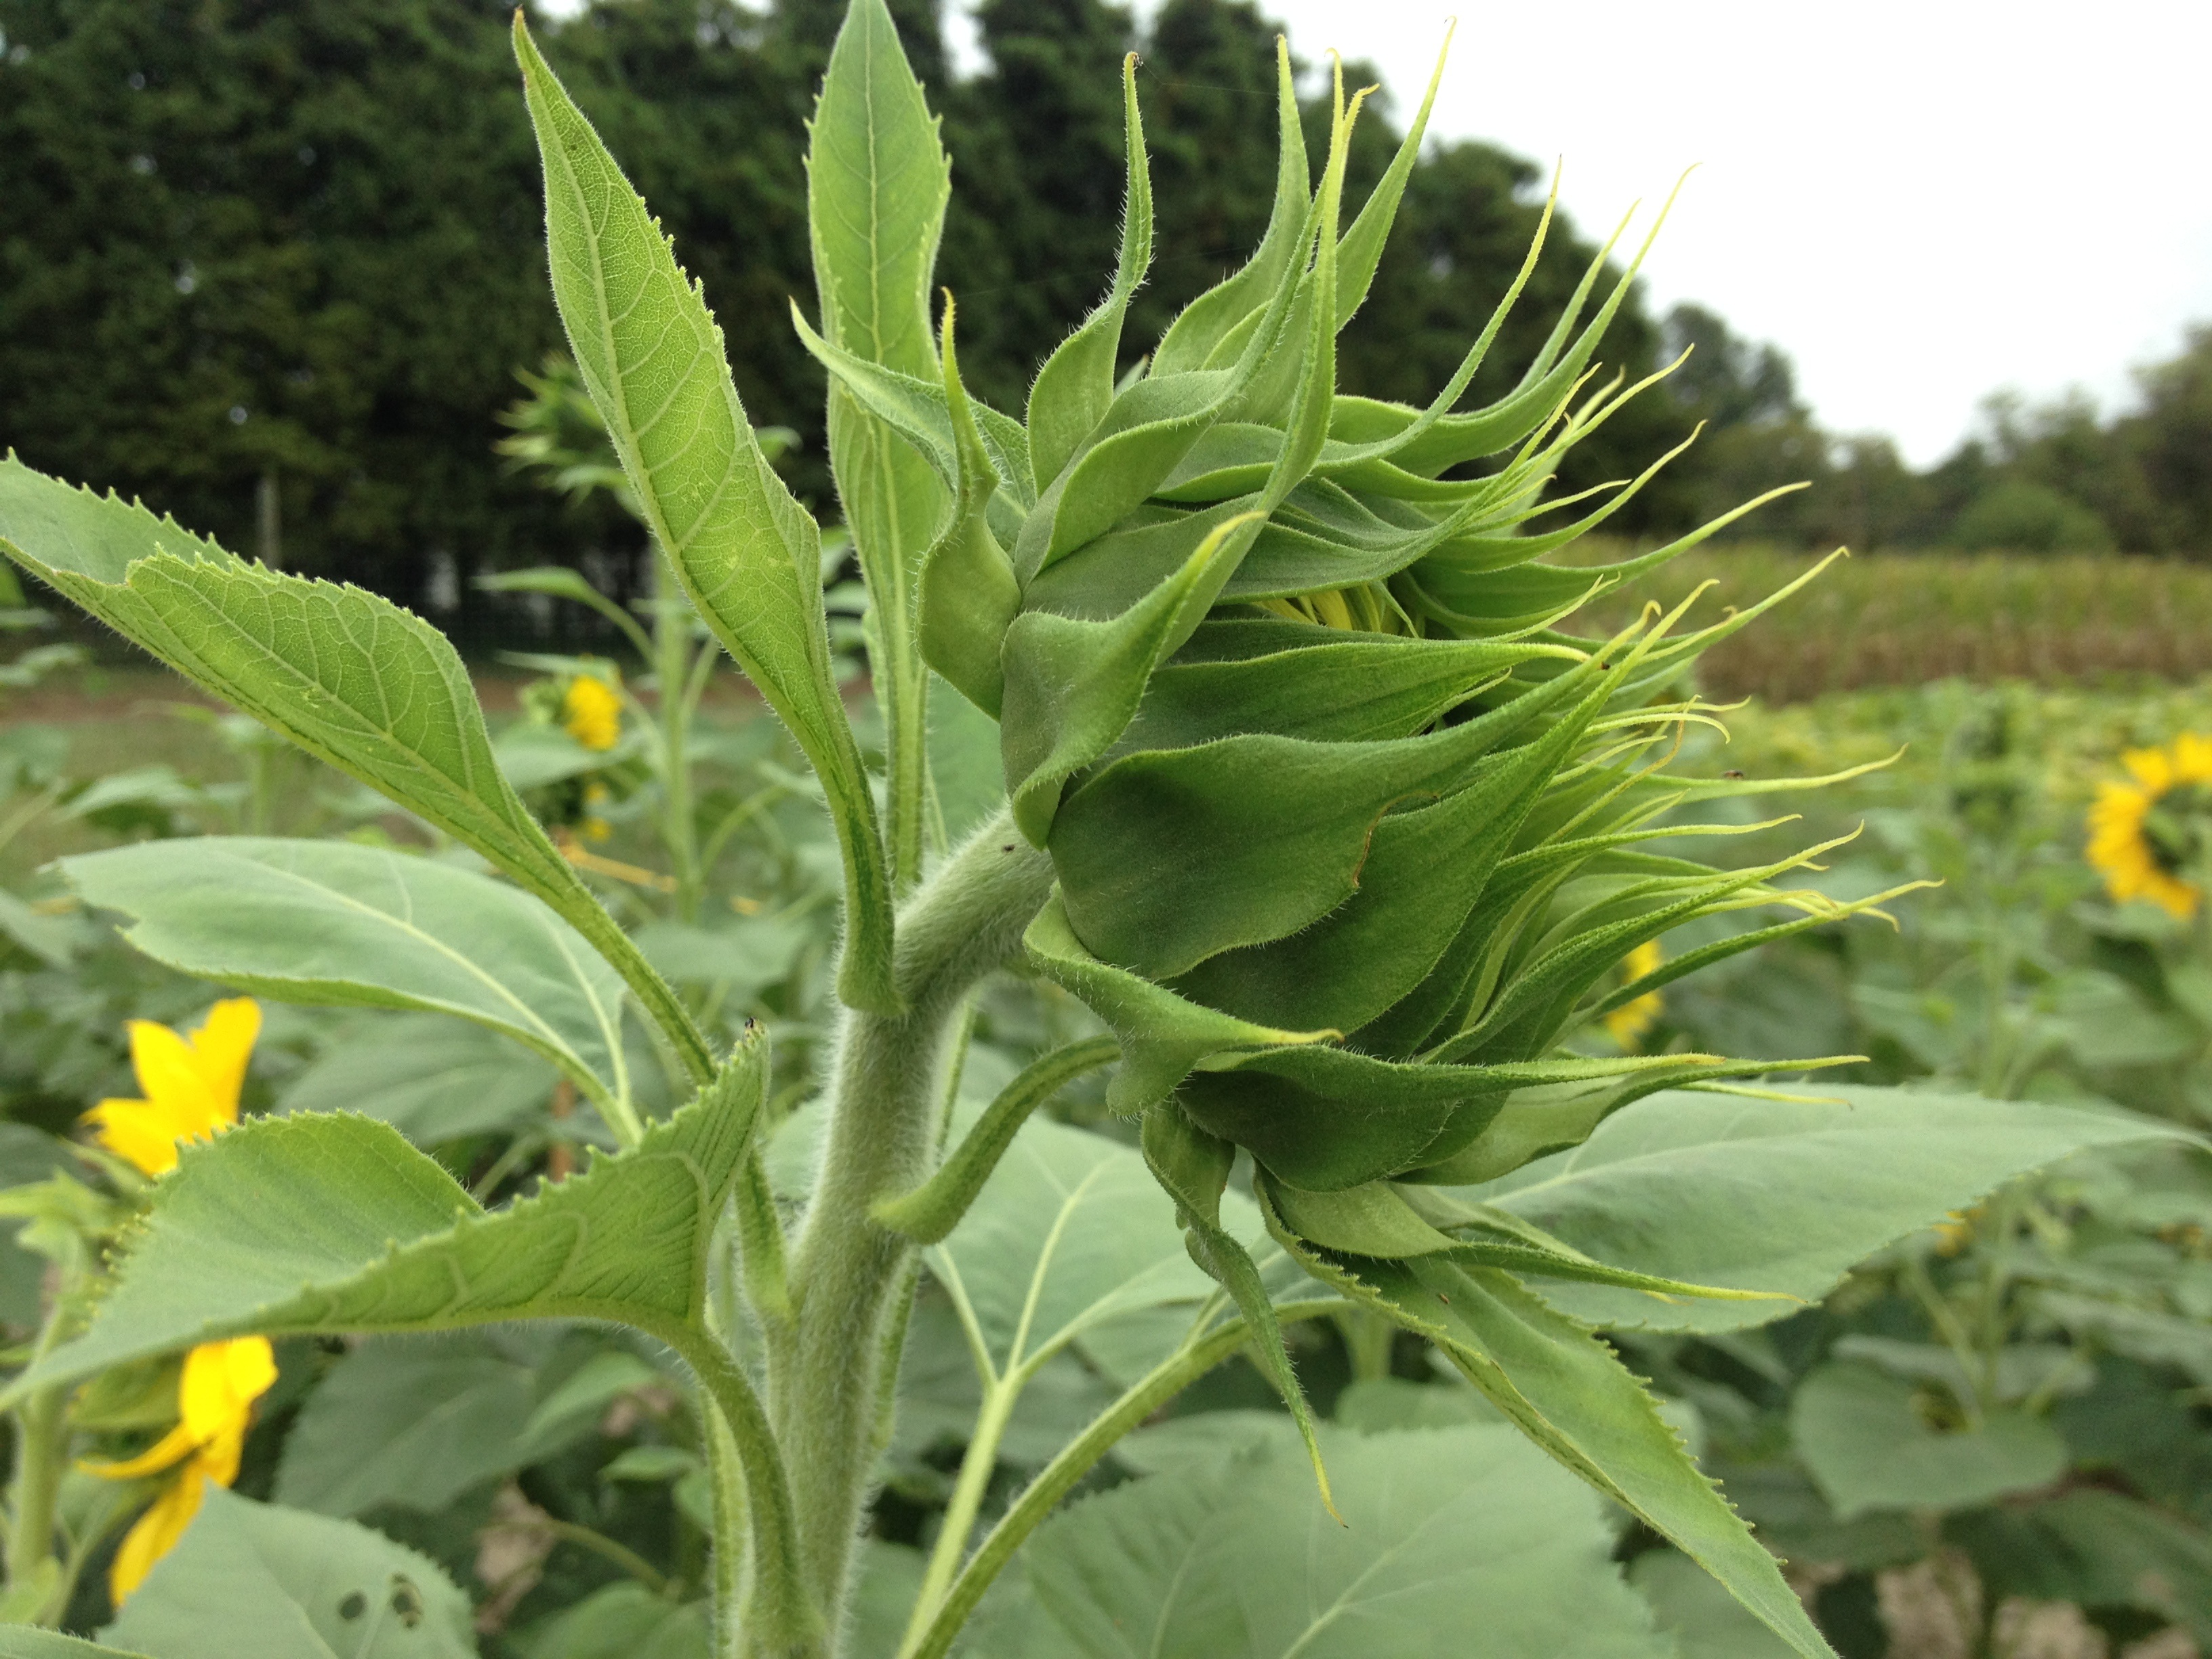
nature, plant, sun, field, flower, summer, food, herb, produce, vegetable, crop, yellow, agriculture, sunflower, sunny, bright, thistle, vibrant, flowering plant, daisy family, silybum, annual plant, land plant, brassica rapa, artichoke thistle